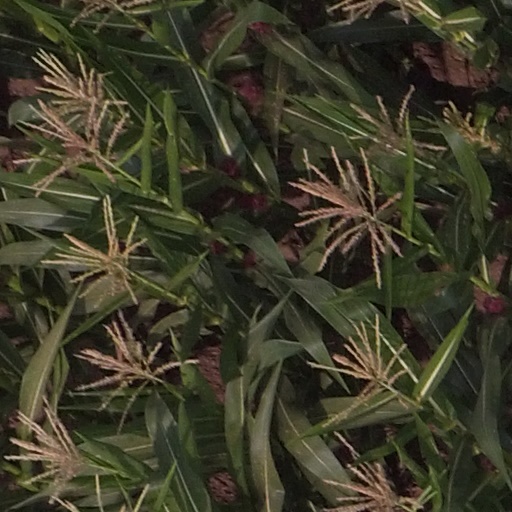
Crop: maize; corn